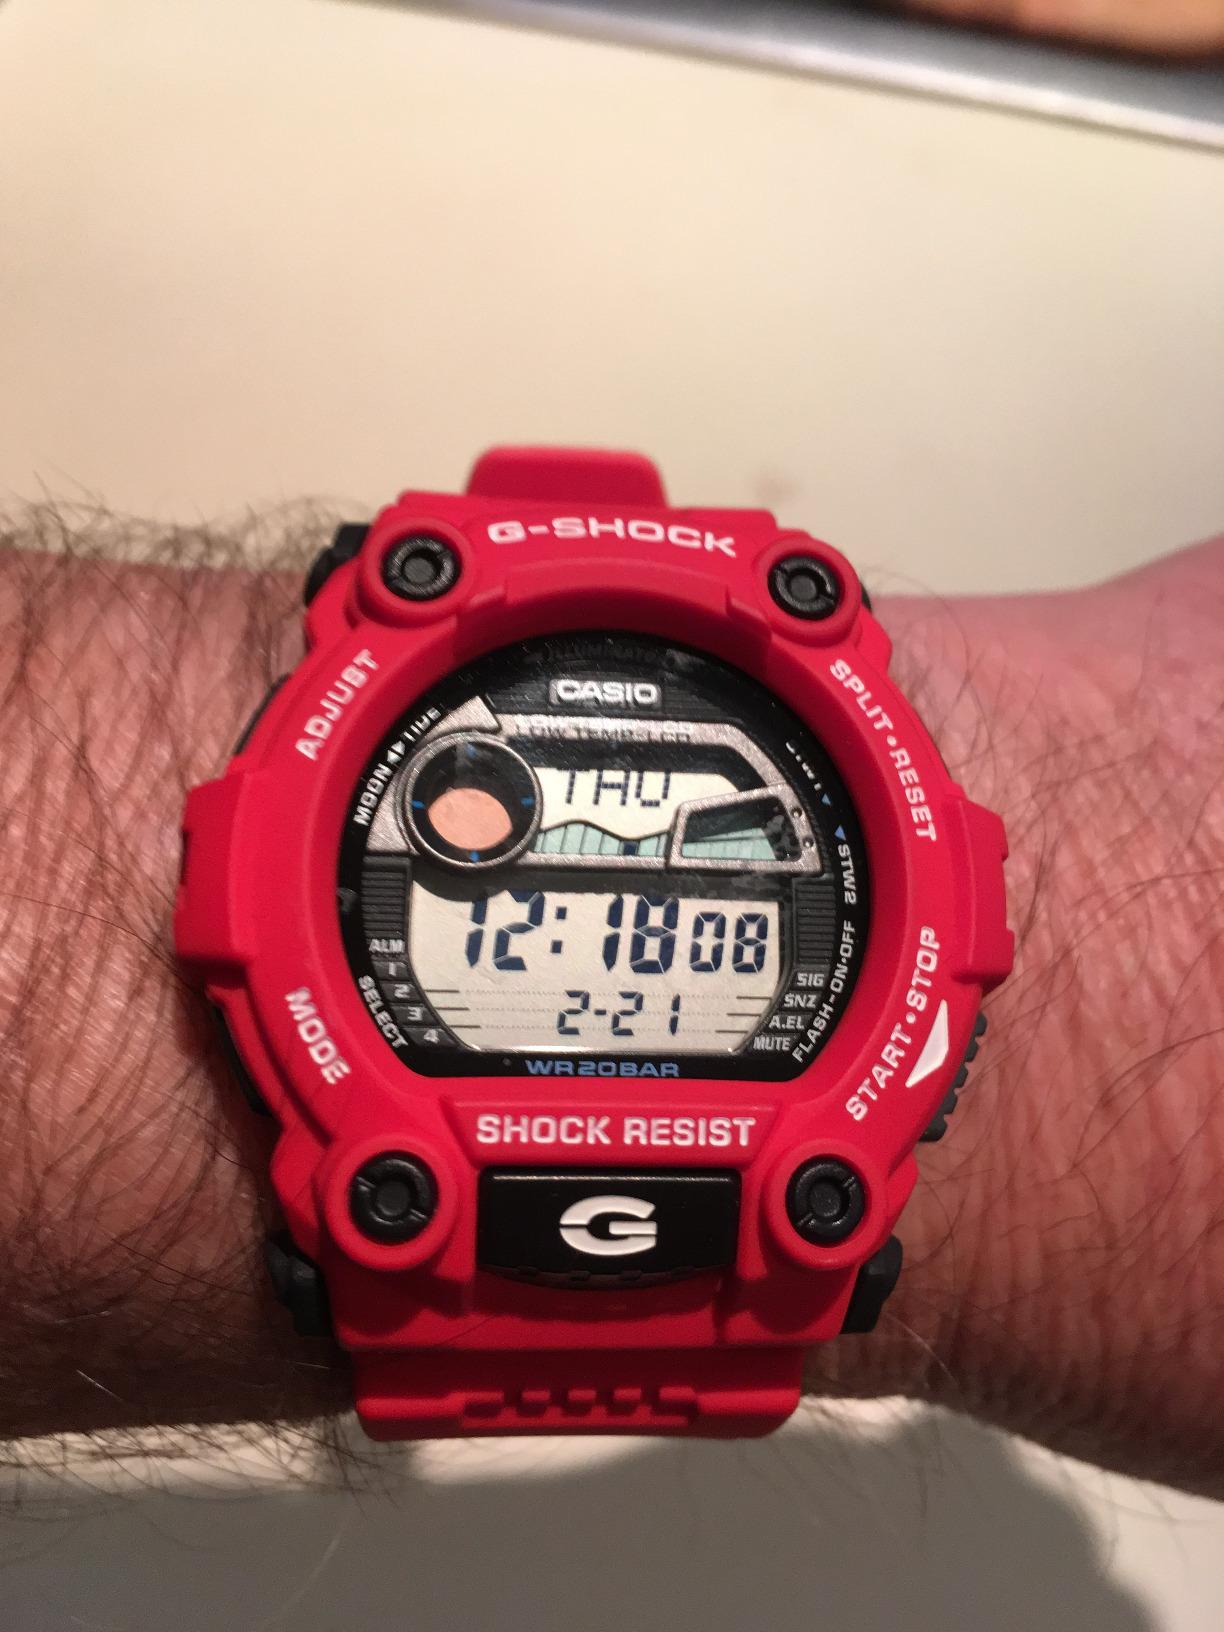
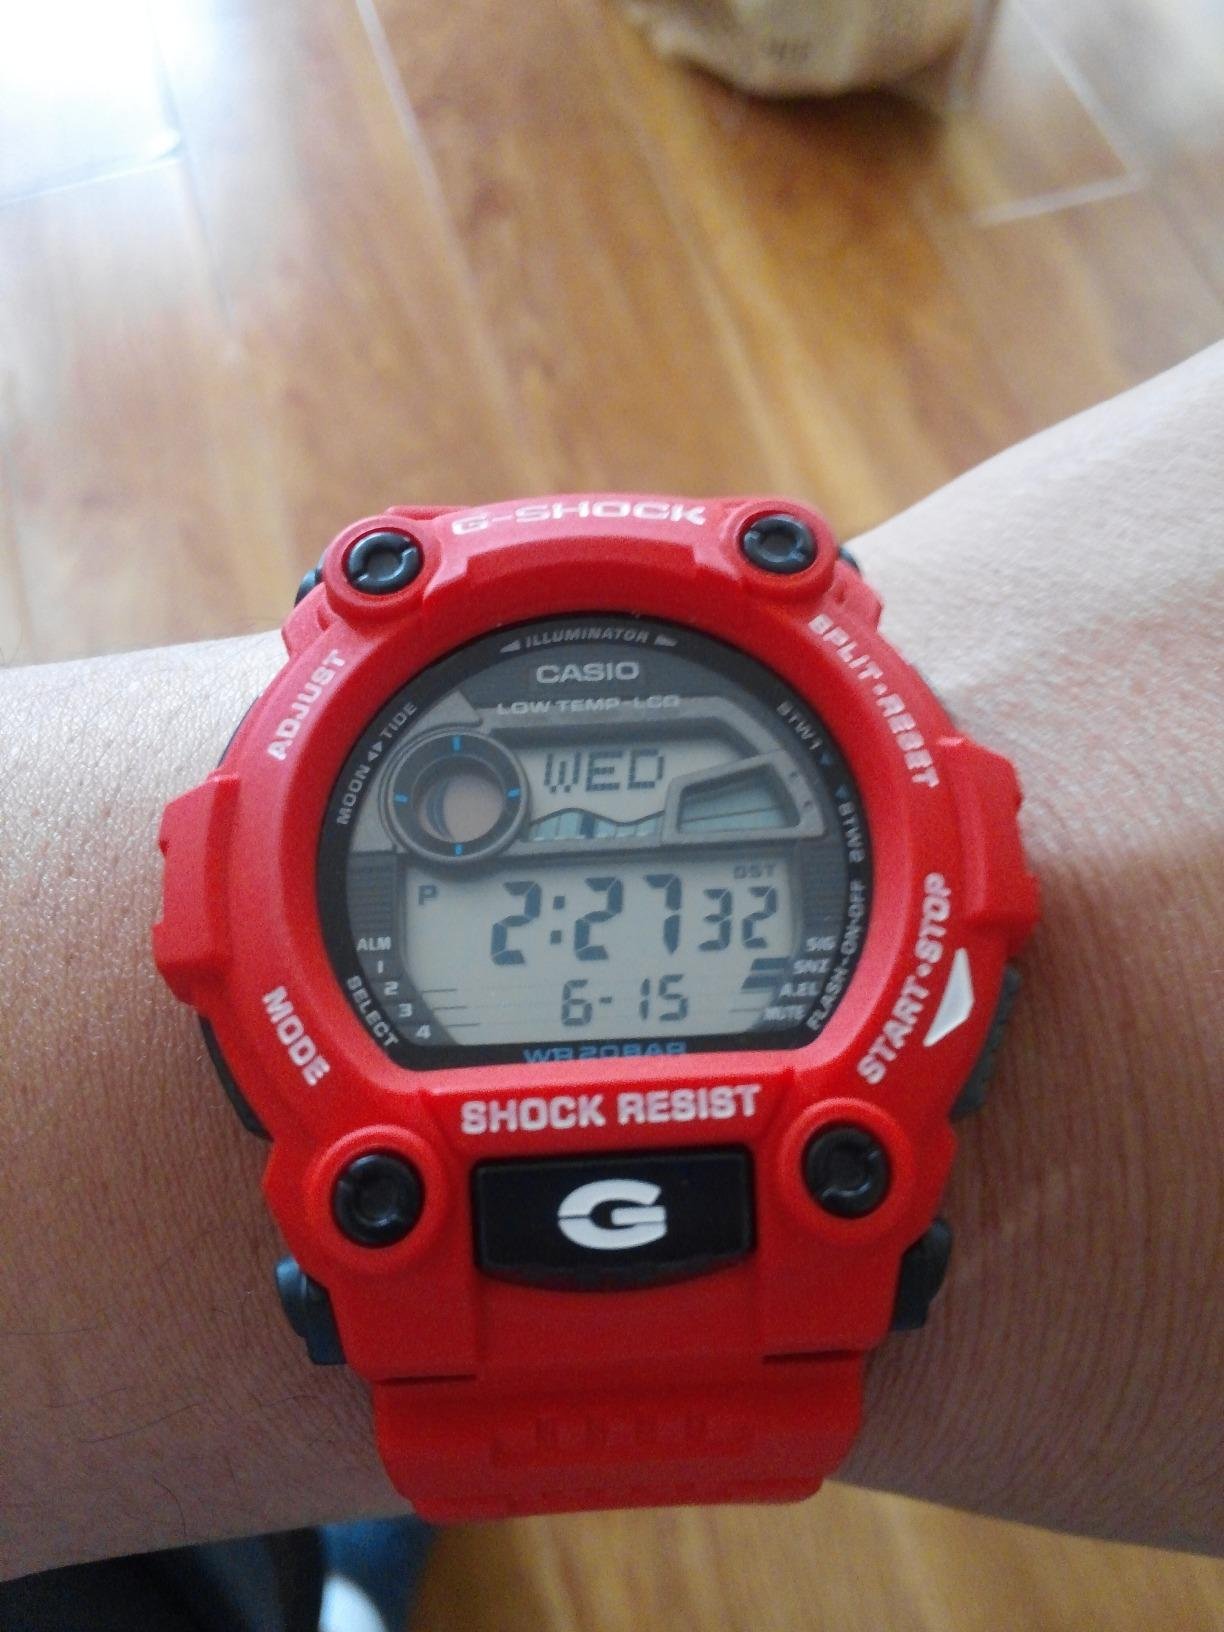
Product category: accessories_watch
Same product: yes